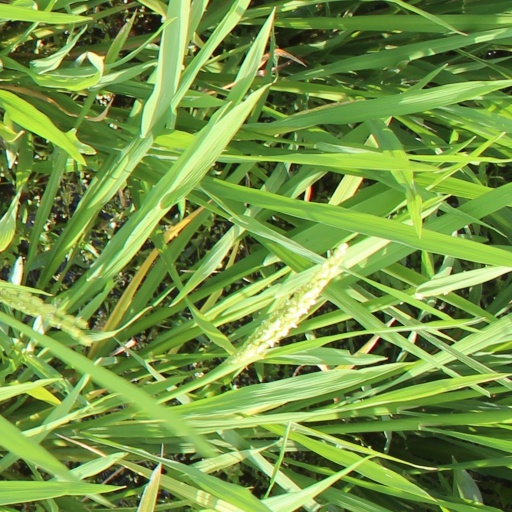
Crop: rice